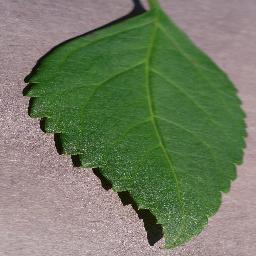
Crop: cherry
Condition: (including_sour)_healthy